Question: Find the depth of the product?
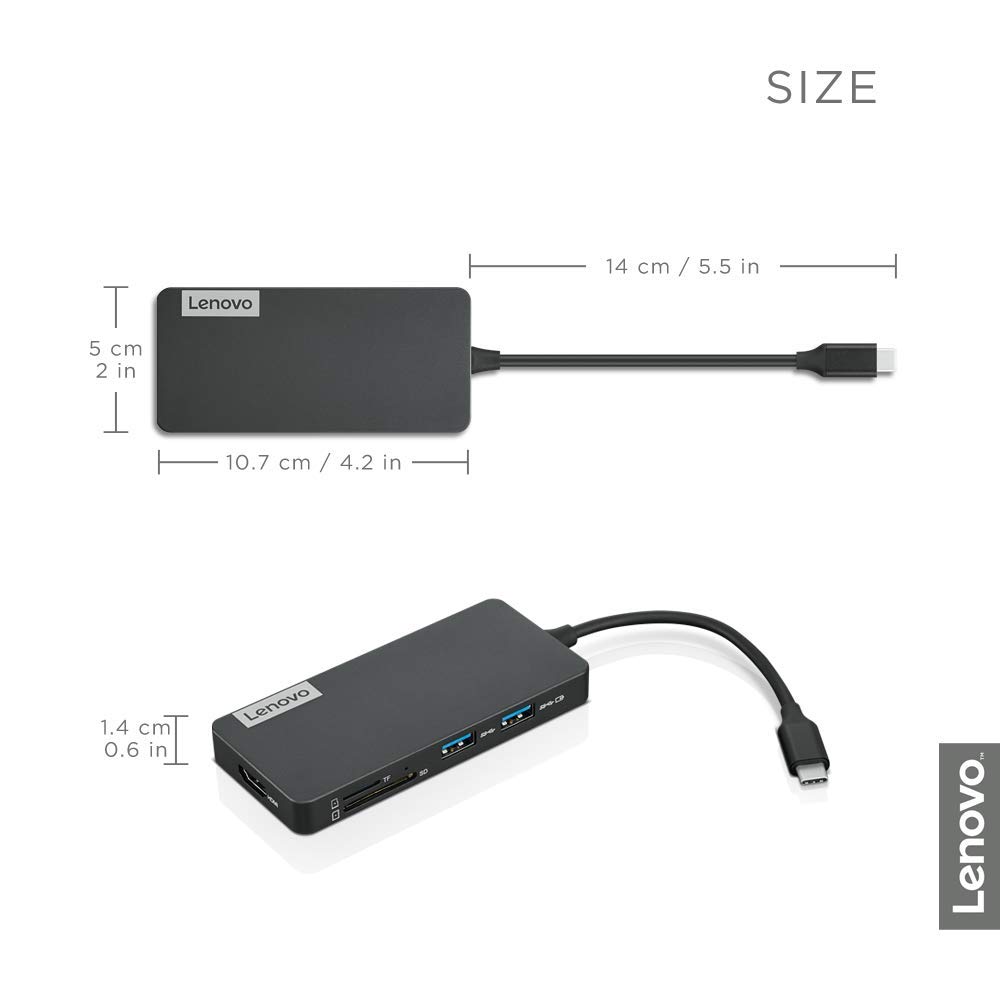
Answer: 14.0 centimetre